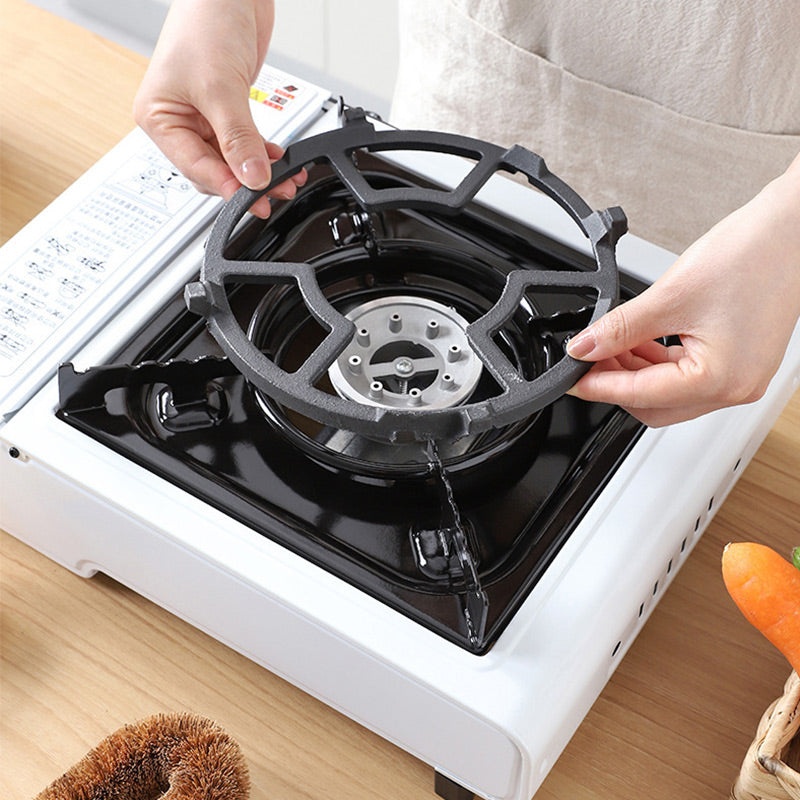
💥40% Rabatt für begrenzte Zeit🔥Rutschfester Wok-Ring
Verbessern Sie Ihr Kocherlebnis mit dem rutschfesten Wok-Ring – erzielen Sie jedes Mal perfekte Pfannengerichte. Erweitern Sie Ihr Pfannengericht mit unserem rutschfesten Wok-Ring, der für Stabilität und Effizienz auf jedem Herd sorgt. Dieser aus langlebigen Materialien gefertigte Wok-Ring sorgt dafür, dass Ihr Wok beim Kochen sicher an Ort und Stelle bleibt und verhindert ein Verrutschen und Verschütten. Verabschieden Sie sich von ungleichmäßiger Erwärmung und begrüßen Sie perfekt zubereitete Mahlzeiten mit Leichtigkeit. Egal, ob Sie ein erfahrener Koch oder ein Hobbykoch sind, dieser Wok-Ring ist Ihre Geheimwaffe für professionelle Ergebnisse in der Küche. Kochen Sie wie ein Profi und genießen Sie noch heute köstliche Pfannengerichte, Nudeln und mehr mit unserem rutschfesten Wok-Ring! MERKMALE RUTSCHFESTES DESIGN: Halten Sie Ihren Wok während des Kochens stabil und sicher, dank der rutschfesten Unterseite, die ein Ausrutschen und Unfälle auf jedem Herd verhindert. UNIVERSELLE KOMPATIBILITÄT: Dieser Ring ist für die Verwendung mit den meisten Woks geeignet und bietet Stabilität und Halt für gleichmäßiges Erhitzen und Kochen. HITZEBESTÄNDIGES MATERIAL: Dieser Wok-Ring besteht aus hitzebeständigen Materialien und hält hohen Temperaturen stand, ohne sich zu verziehen oder zu schmelzen, was eine lange Haltbarkeit gewährleistet. EINFACH ZU VERWENDEN: Platzieren Sie einfach den Wok-Ring auf Ihrem Herd und positionieren Sie Ihren Wok darin für stabiles und effizientes Kochen, perfekt für Anfänger und erfahrene Köche gleichermaßen. KOMPAKT UND TRAGBAR: Dieser leichte und kompakte Wok-Ring lässt sich leicht verstauen und transportieren und eignet sich daher ideal für die Küche zu Hause, Campingausflüge und Kochabenteuer im Freien. SPEZIFIKATION Geeignete Wok-Bodengröße: 8–17 cm Material: Gusseisen ANMERKUNGEN Stellen Sie vor der Verwendung immer sicher, dass der Wok-Ring richtig positioniert und stabil ist. Seien Sie vorsichtig beim Umgang mit heißem Kochgeschirr. Reinigen Sie den Wok-Ring nach jedem Gebrauch, um die Hygiene zu gewährleisten und seine Lebensdauer zu verlängern.
Brand: gardhou-cn
Category: Home & Garden > Kitchen & Dining > Cookware & Bakeware > Cookware Accessories > Wok Accessories > Wok Rings